Charles F. G. Kuyk

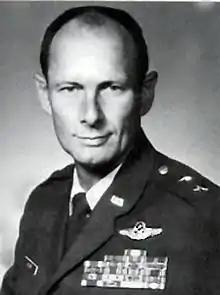

Charles Frederick Goodwyn Kuyk, Jr. (born July 28, 1926) is a retired major-general of the United States Air Force. He was also the named party in the Supreme Court Case "Poe v. Kuyk".